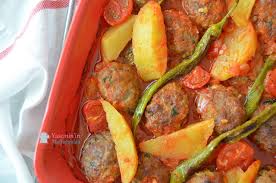
Yemek: izmir_kofte